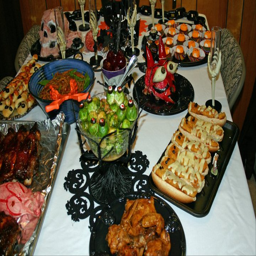
people : no tricks but plenty of treats !